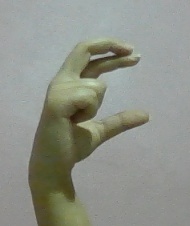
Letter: thal